Hot Summer in the City

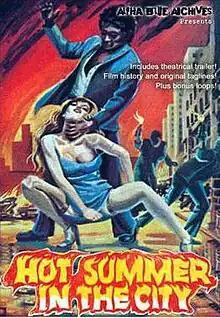
DVD Cover

Hot Summer in the City is a 1976 American pornographic film about a white virgin who is abducted by a group of black militants. It was written and directed by Gail Palmer.